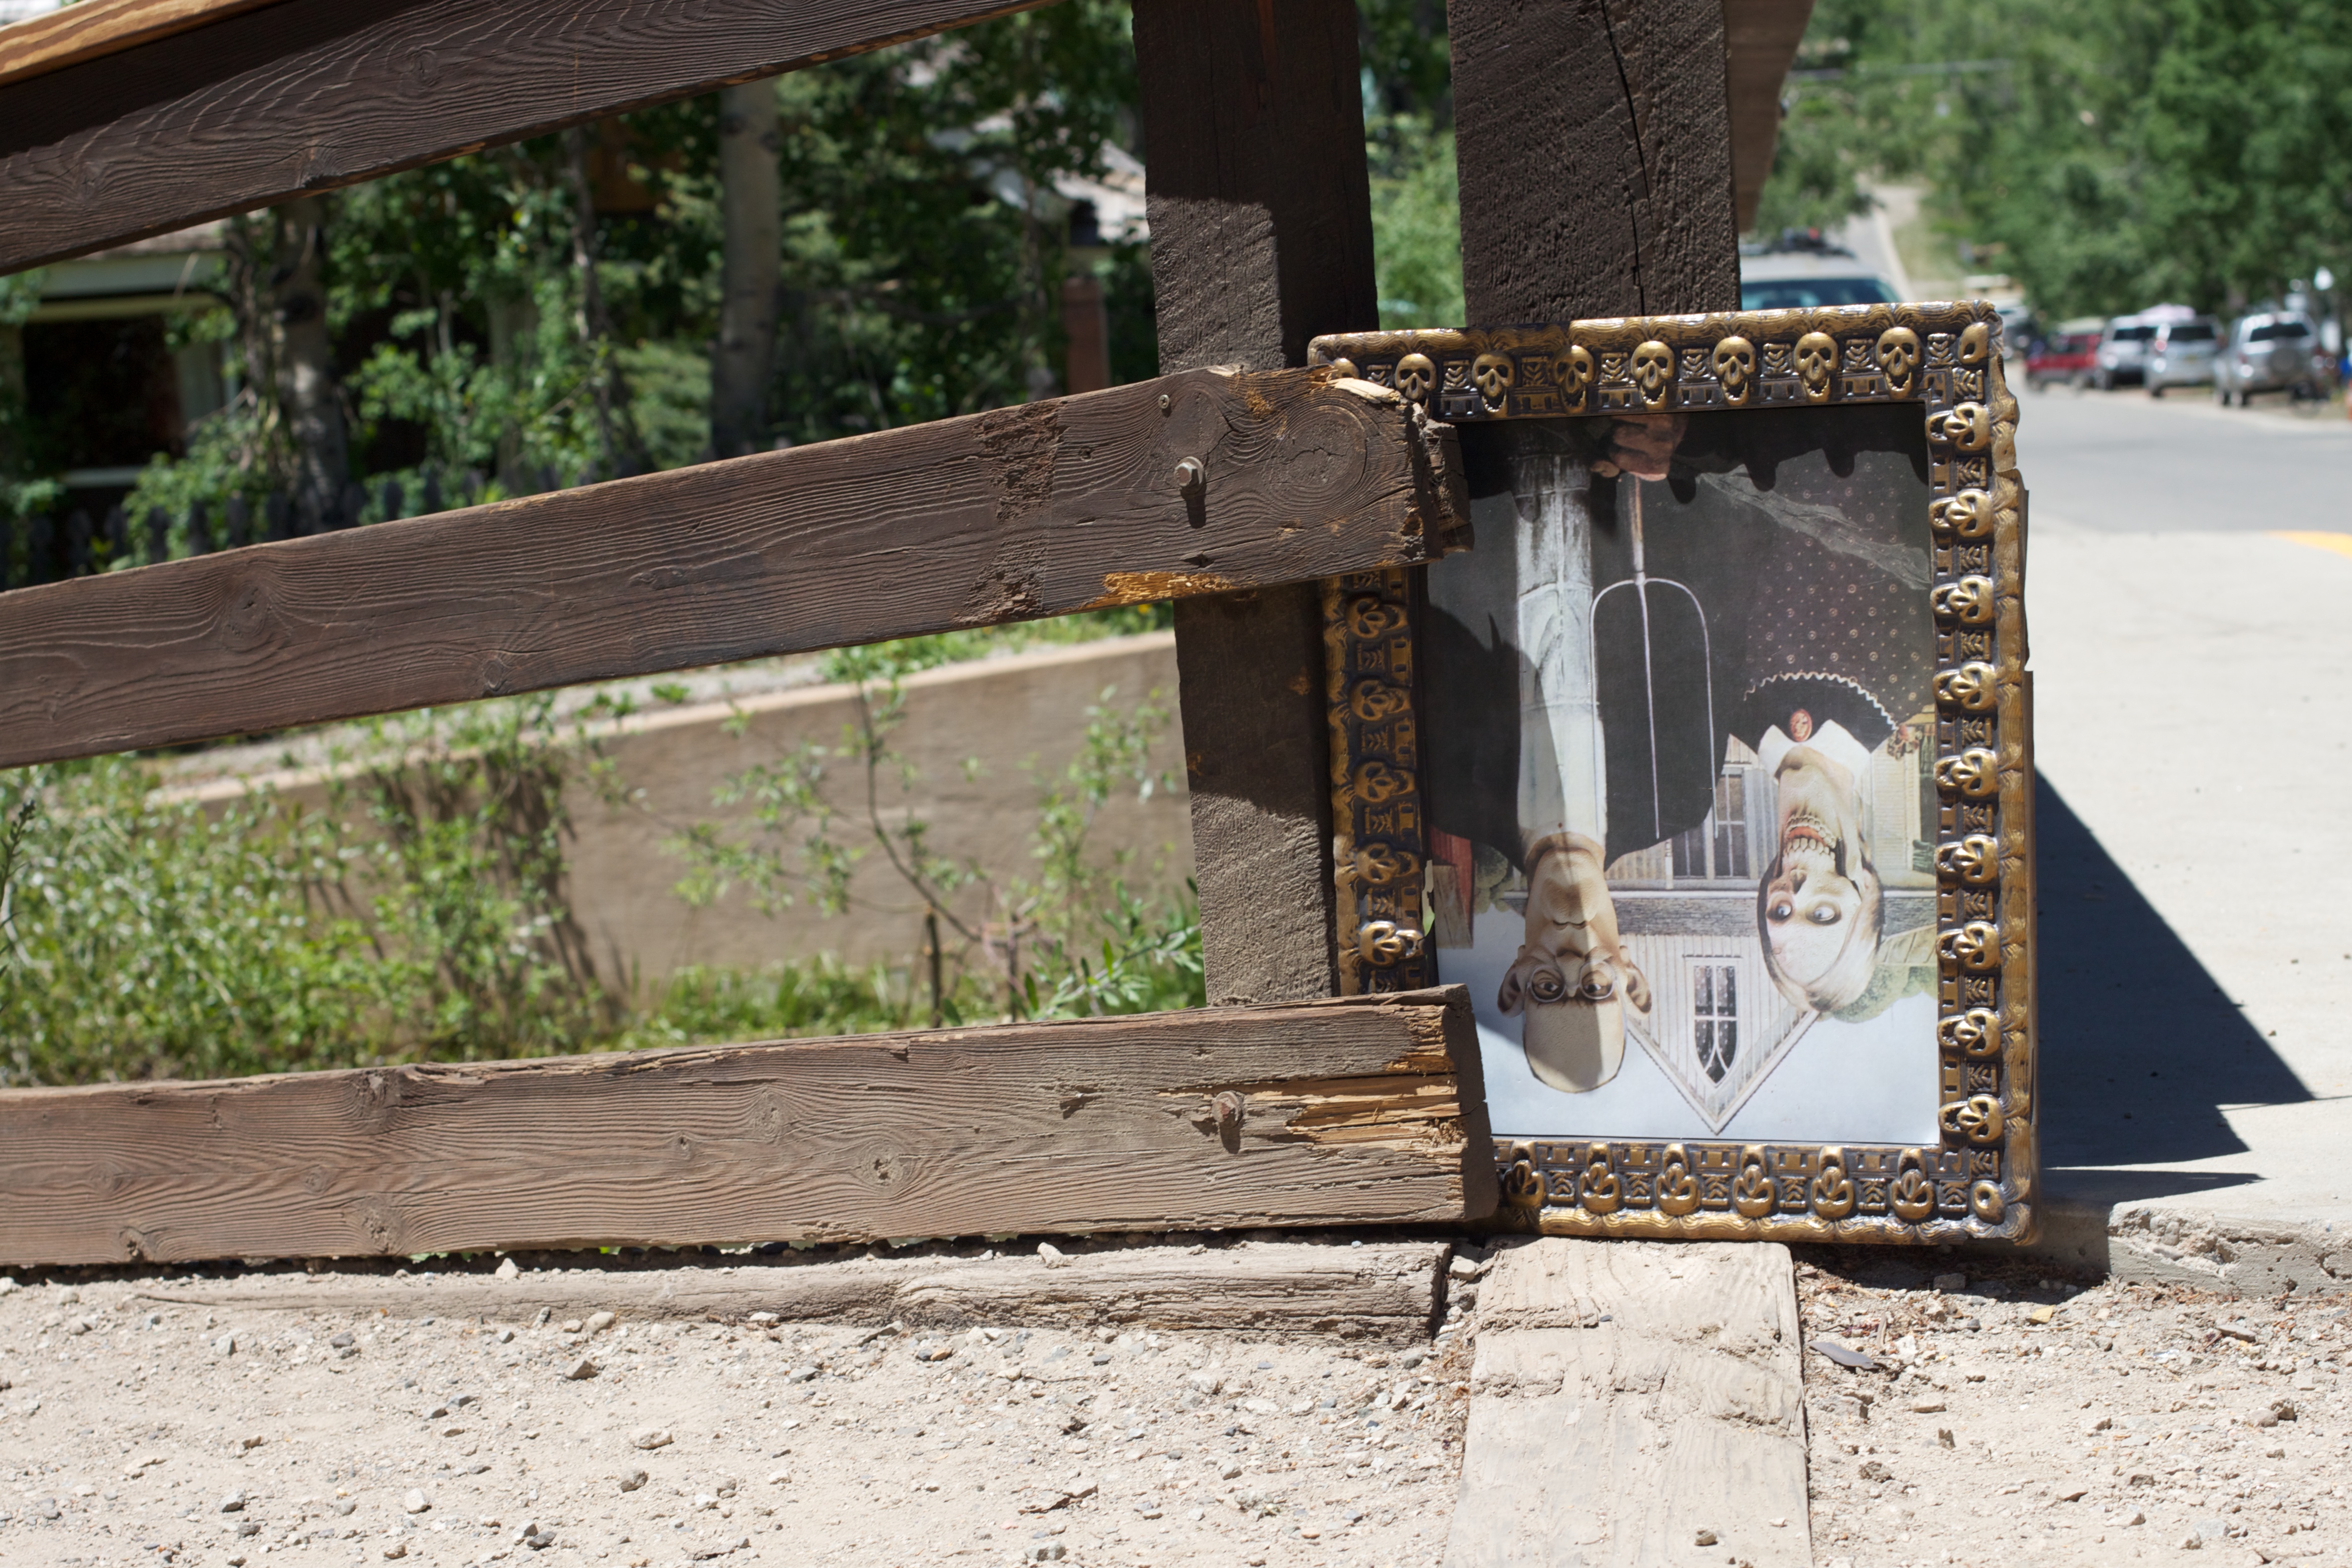
wood, house, home, odyssey